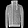
Label: Coat